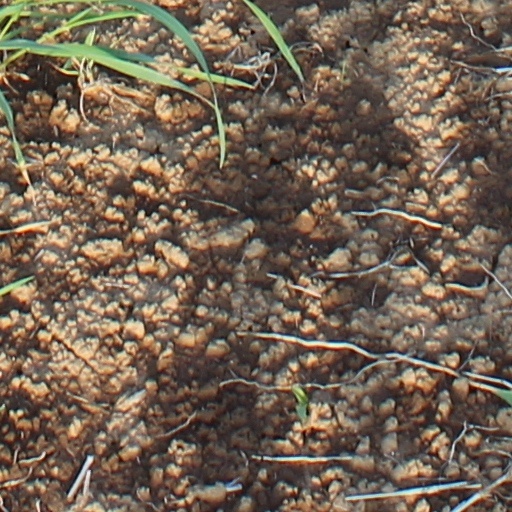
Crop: wheat